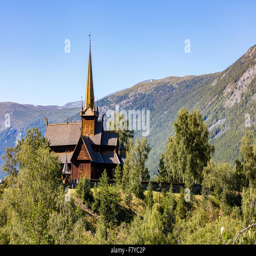
a city stave church in the area